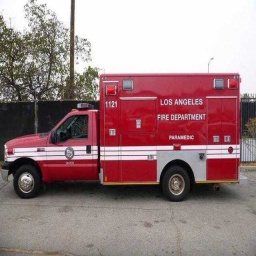
Label: ambulance